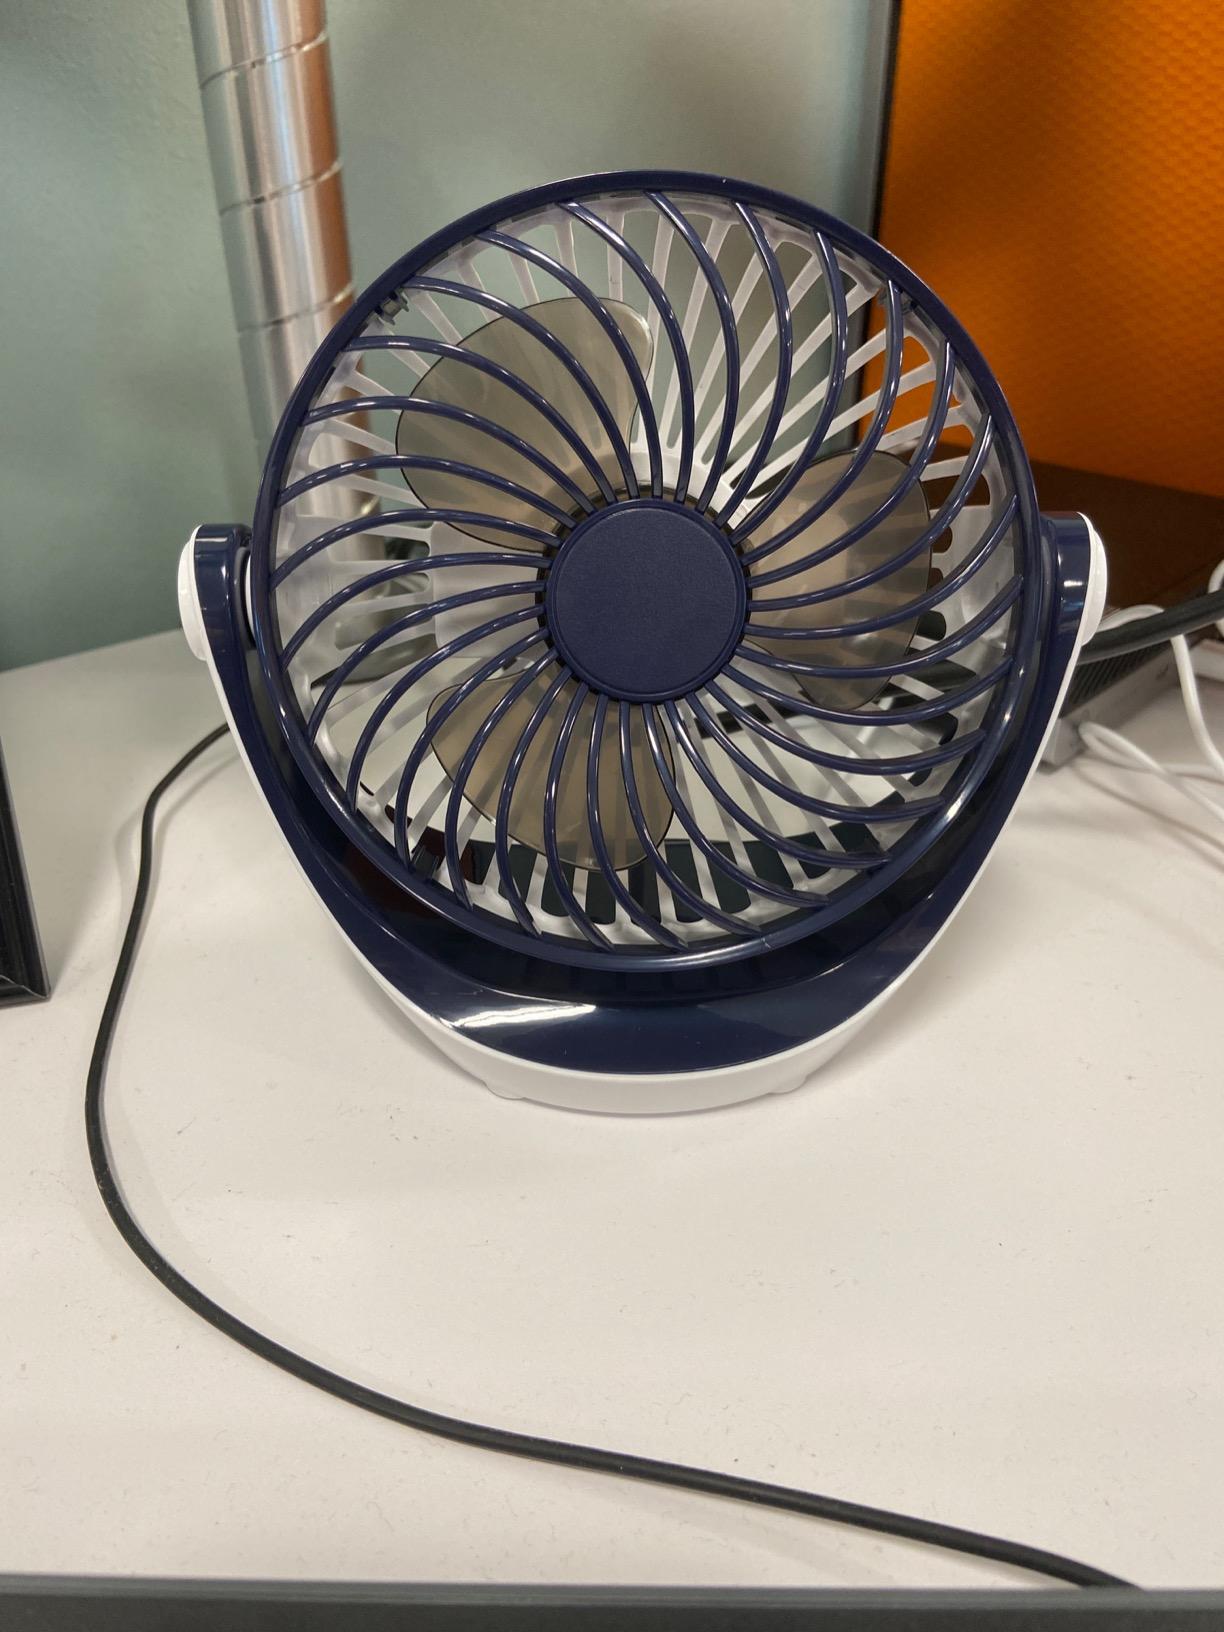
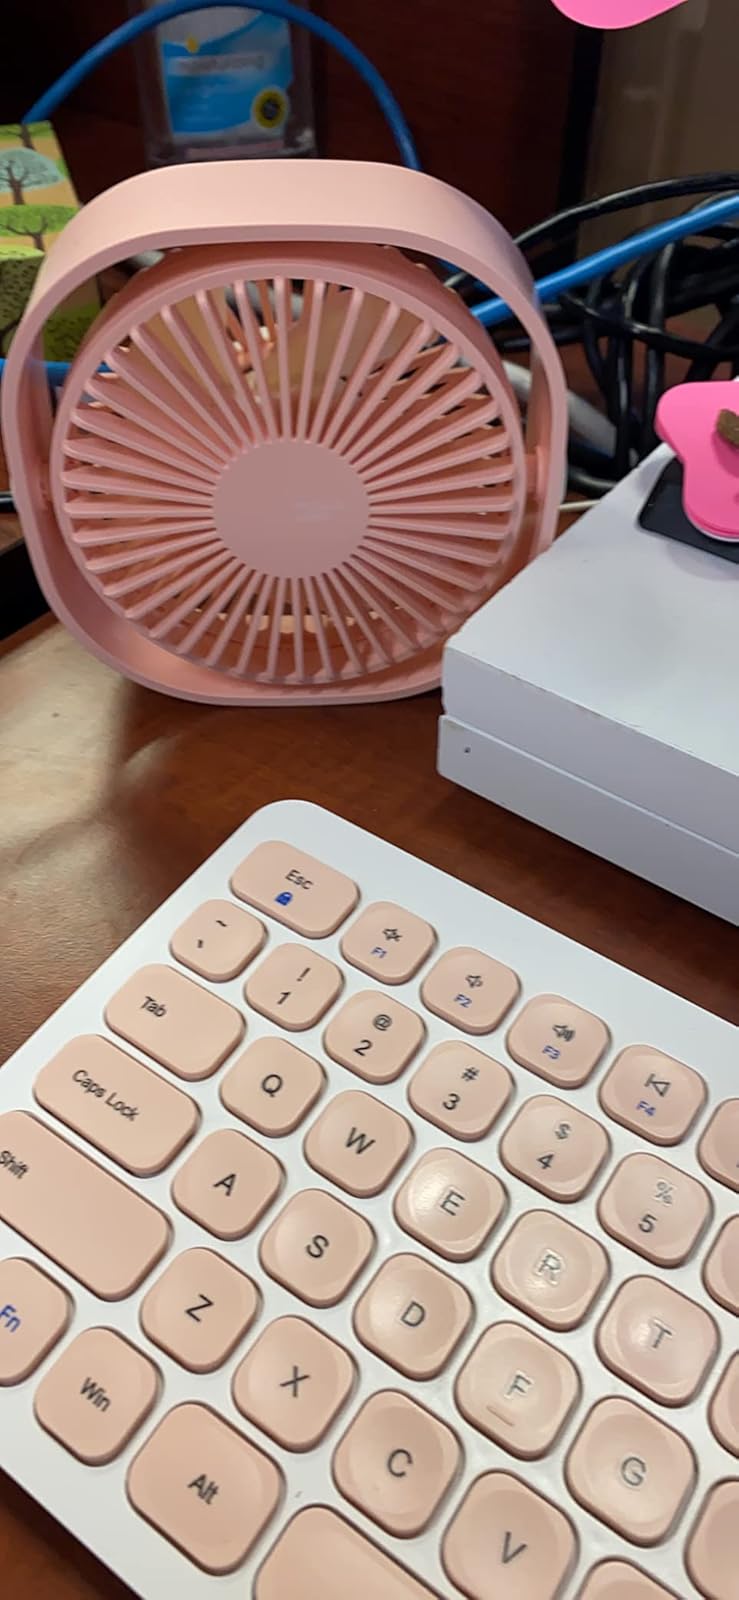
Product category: fan
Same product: no